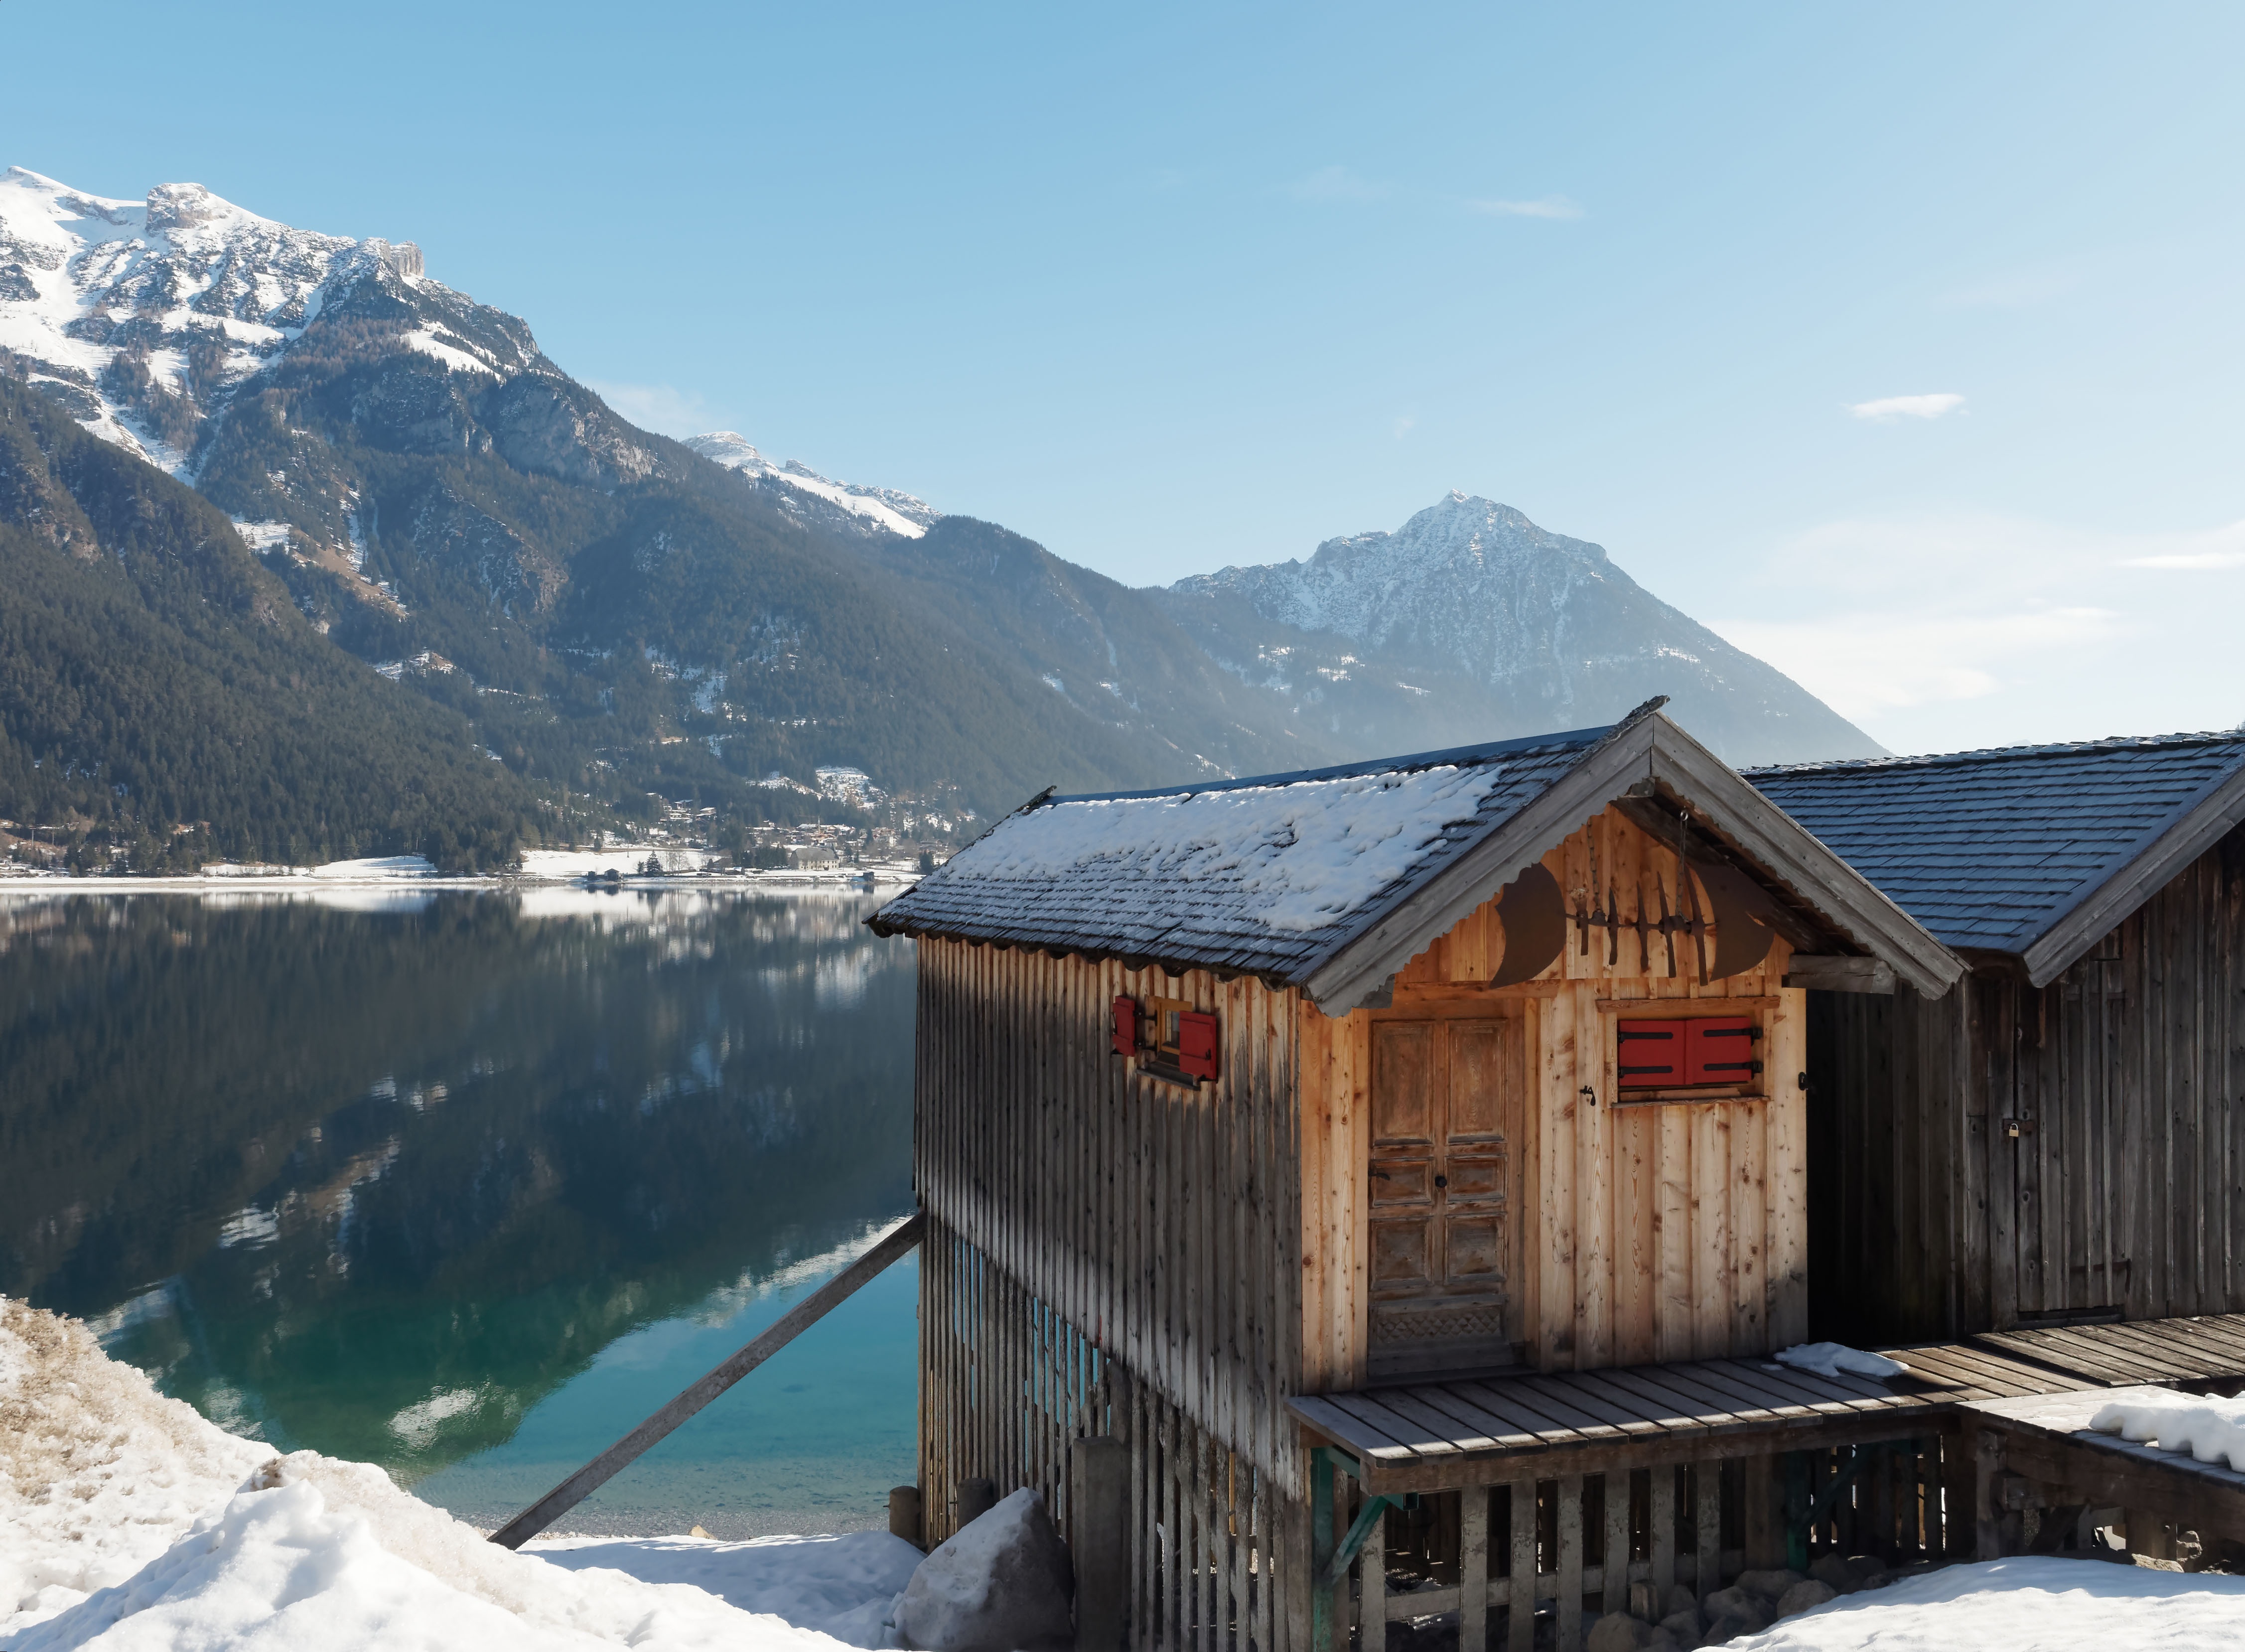
landscape, nature, mountain, snow, winter, lake, mountain range, vacation, hut, season, summit, austria, mountains, alps, winters, tyrol, achensee, mountainous landforms, achen